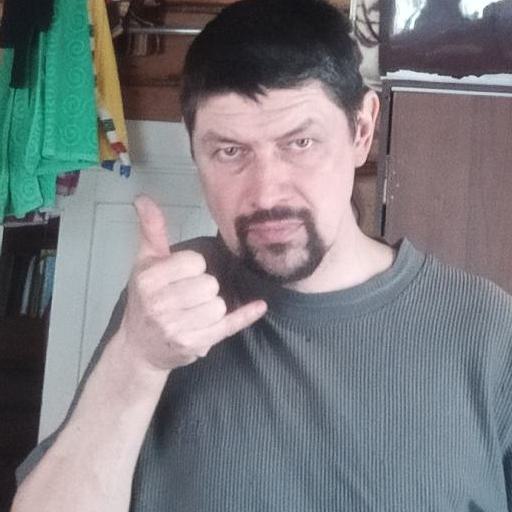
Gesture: call